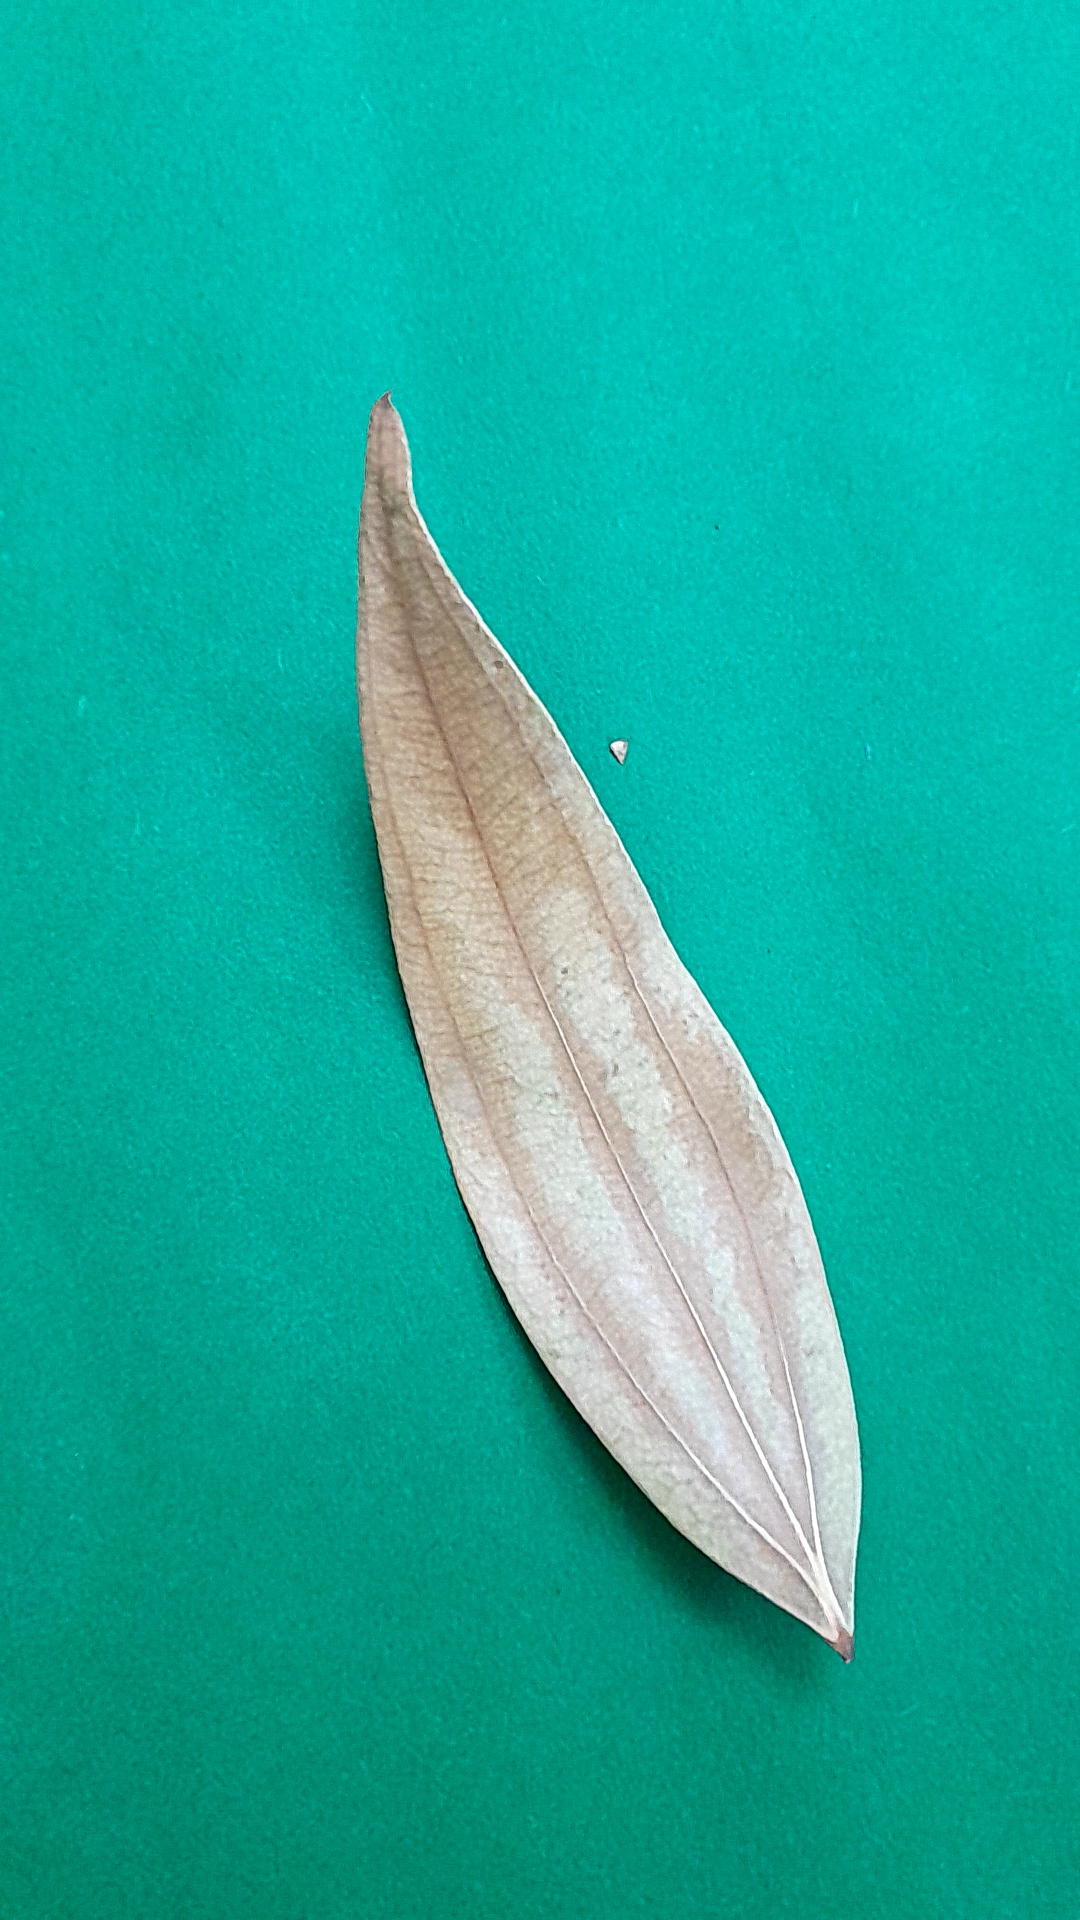
Label: Dry Leaf